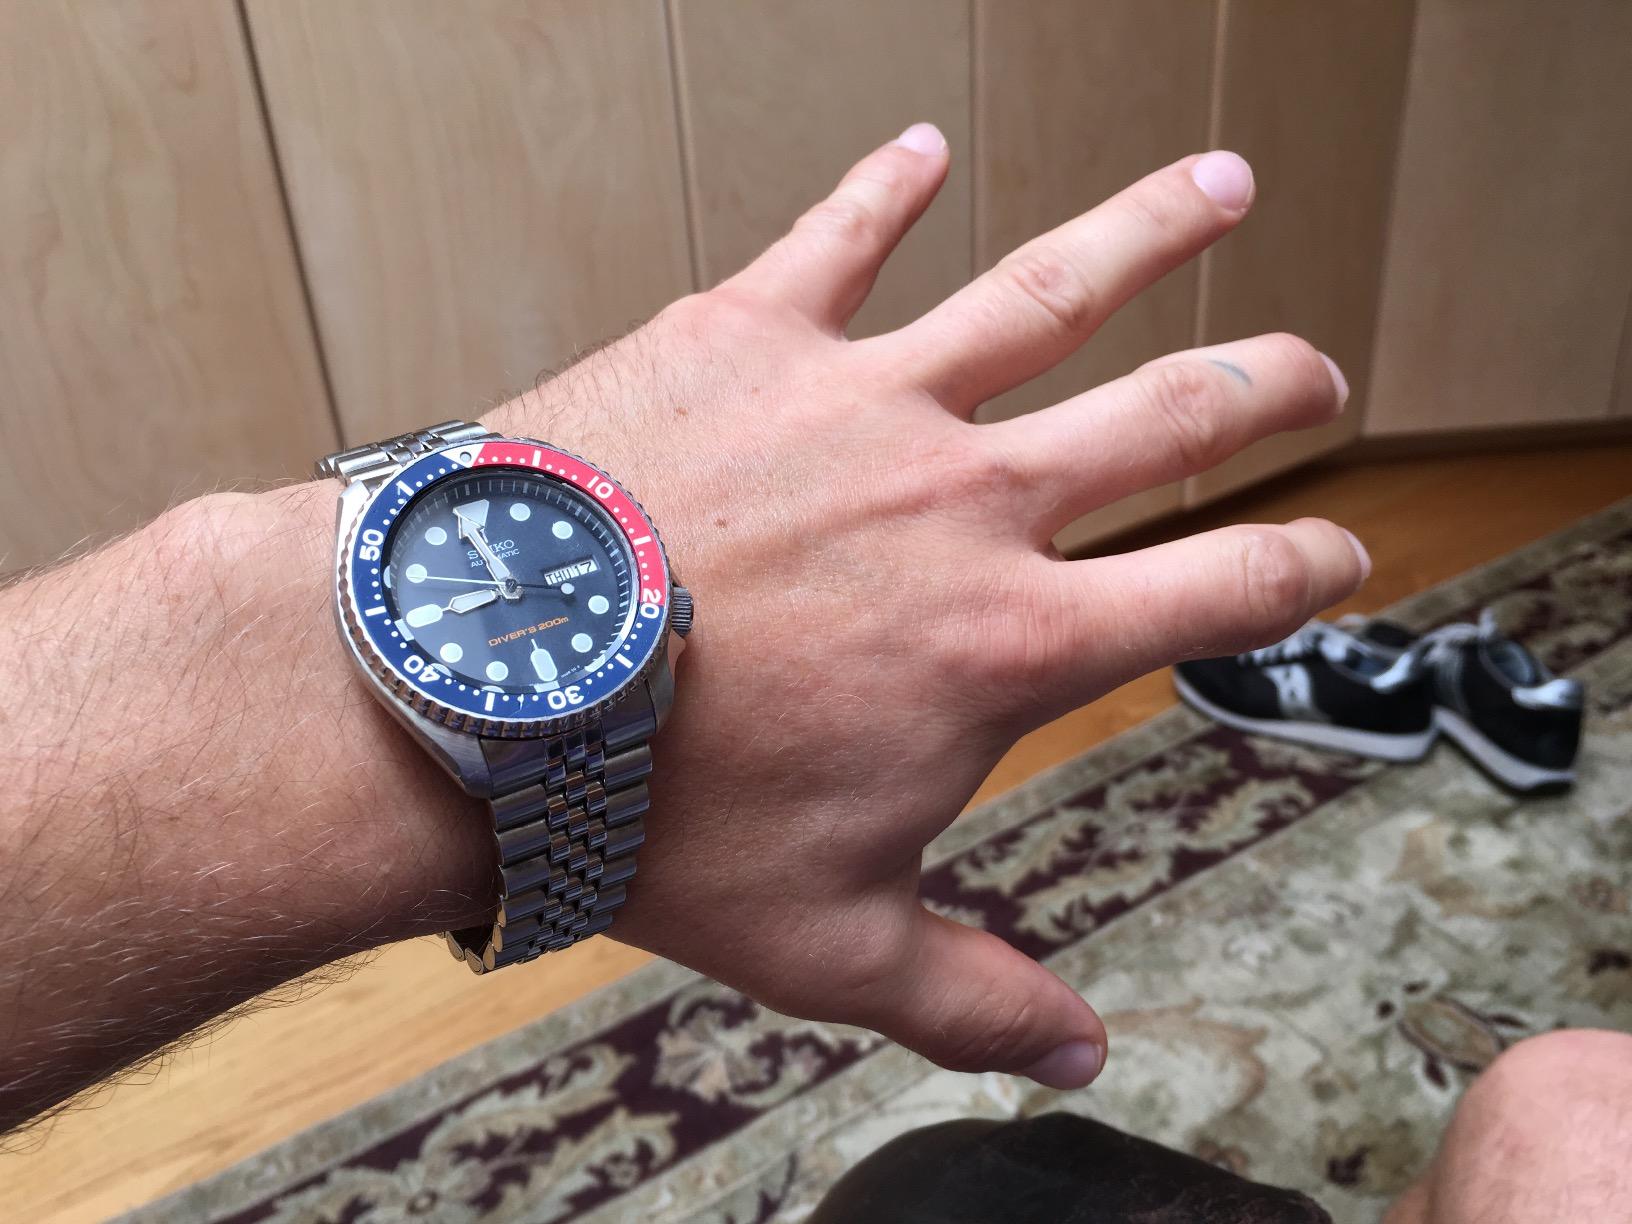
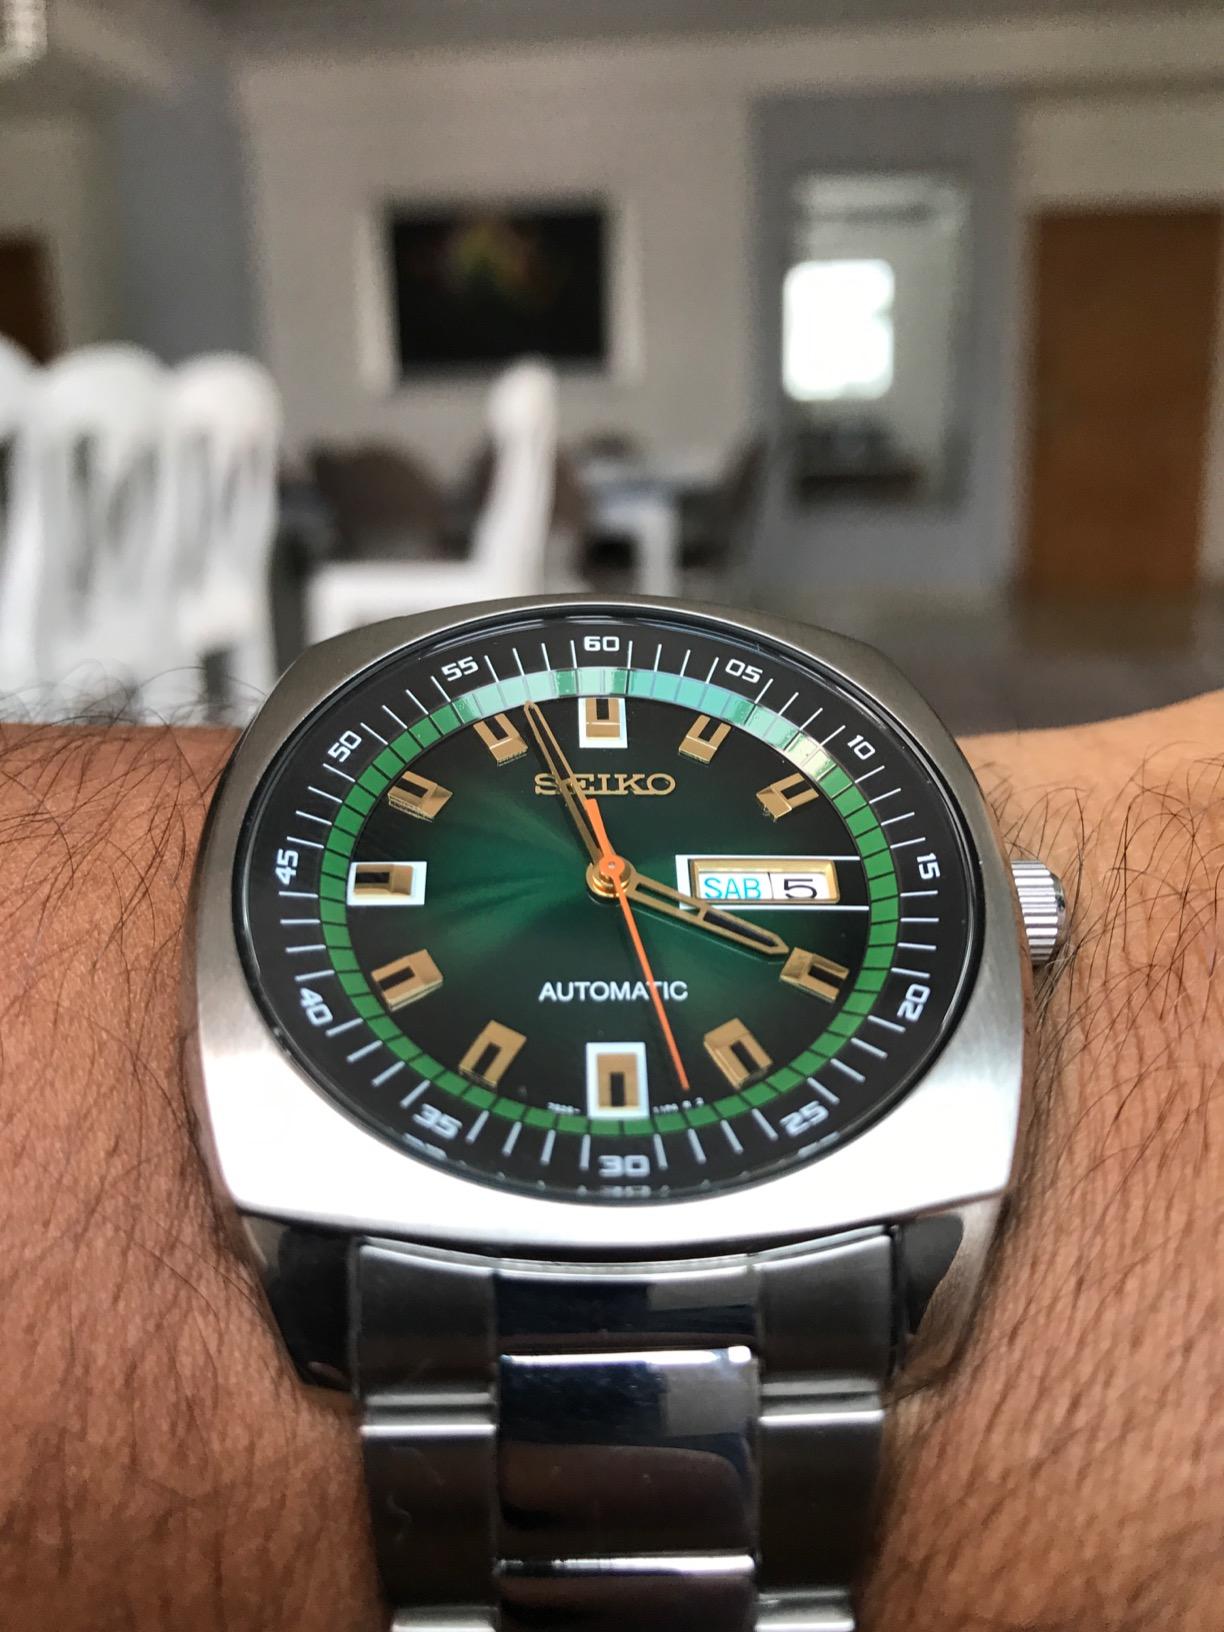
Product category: accessories_watch
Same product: no